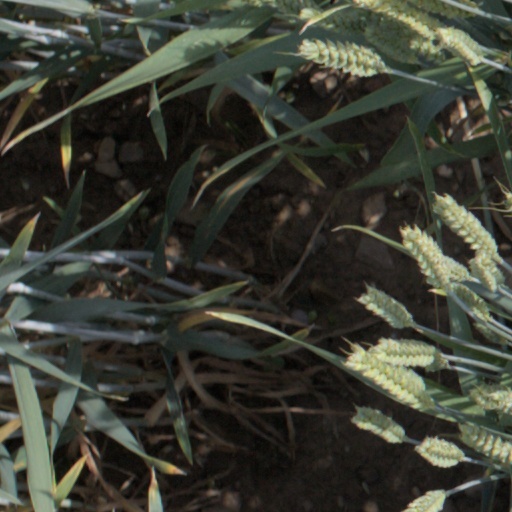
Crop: wheat